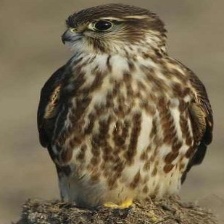
Species: MERLIN
Scientific name: FALCO COLUMBARIUS